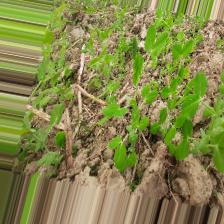
Label: Normal